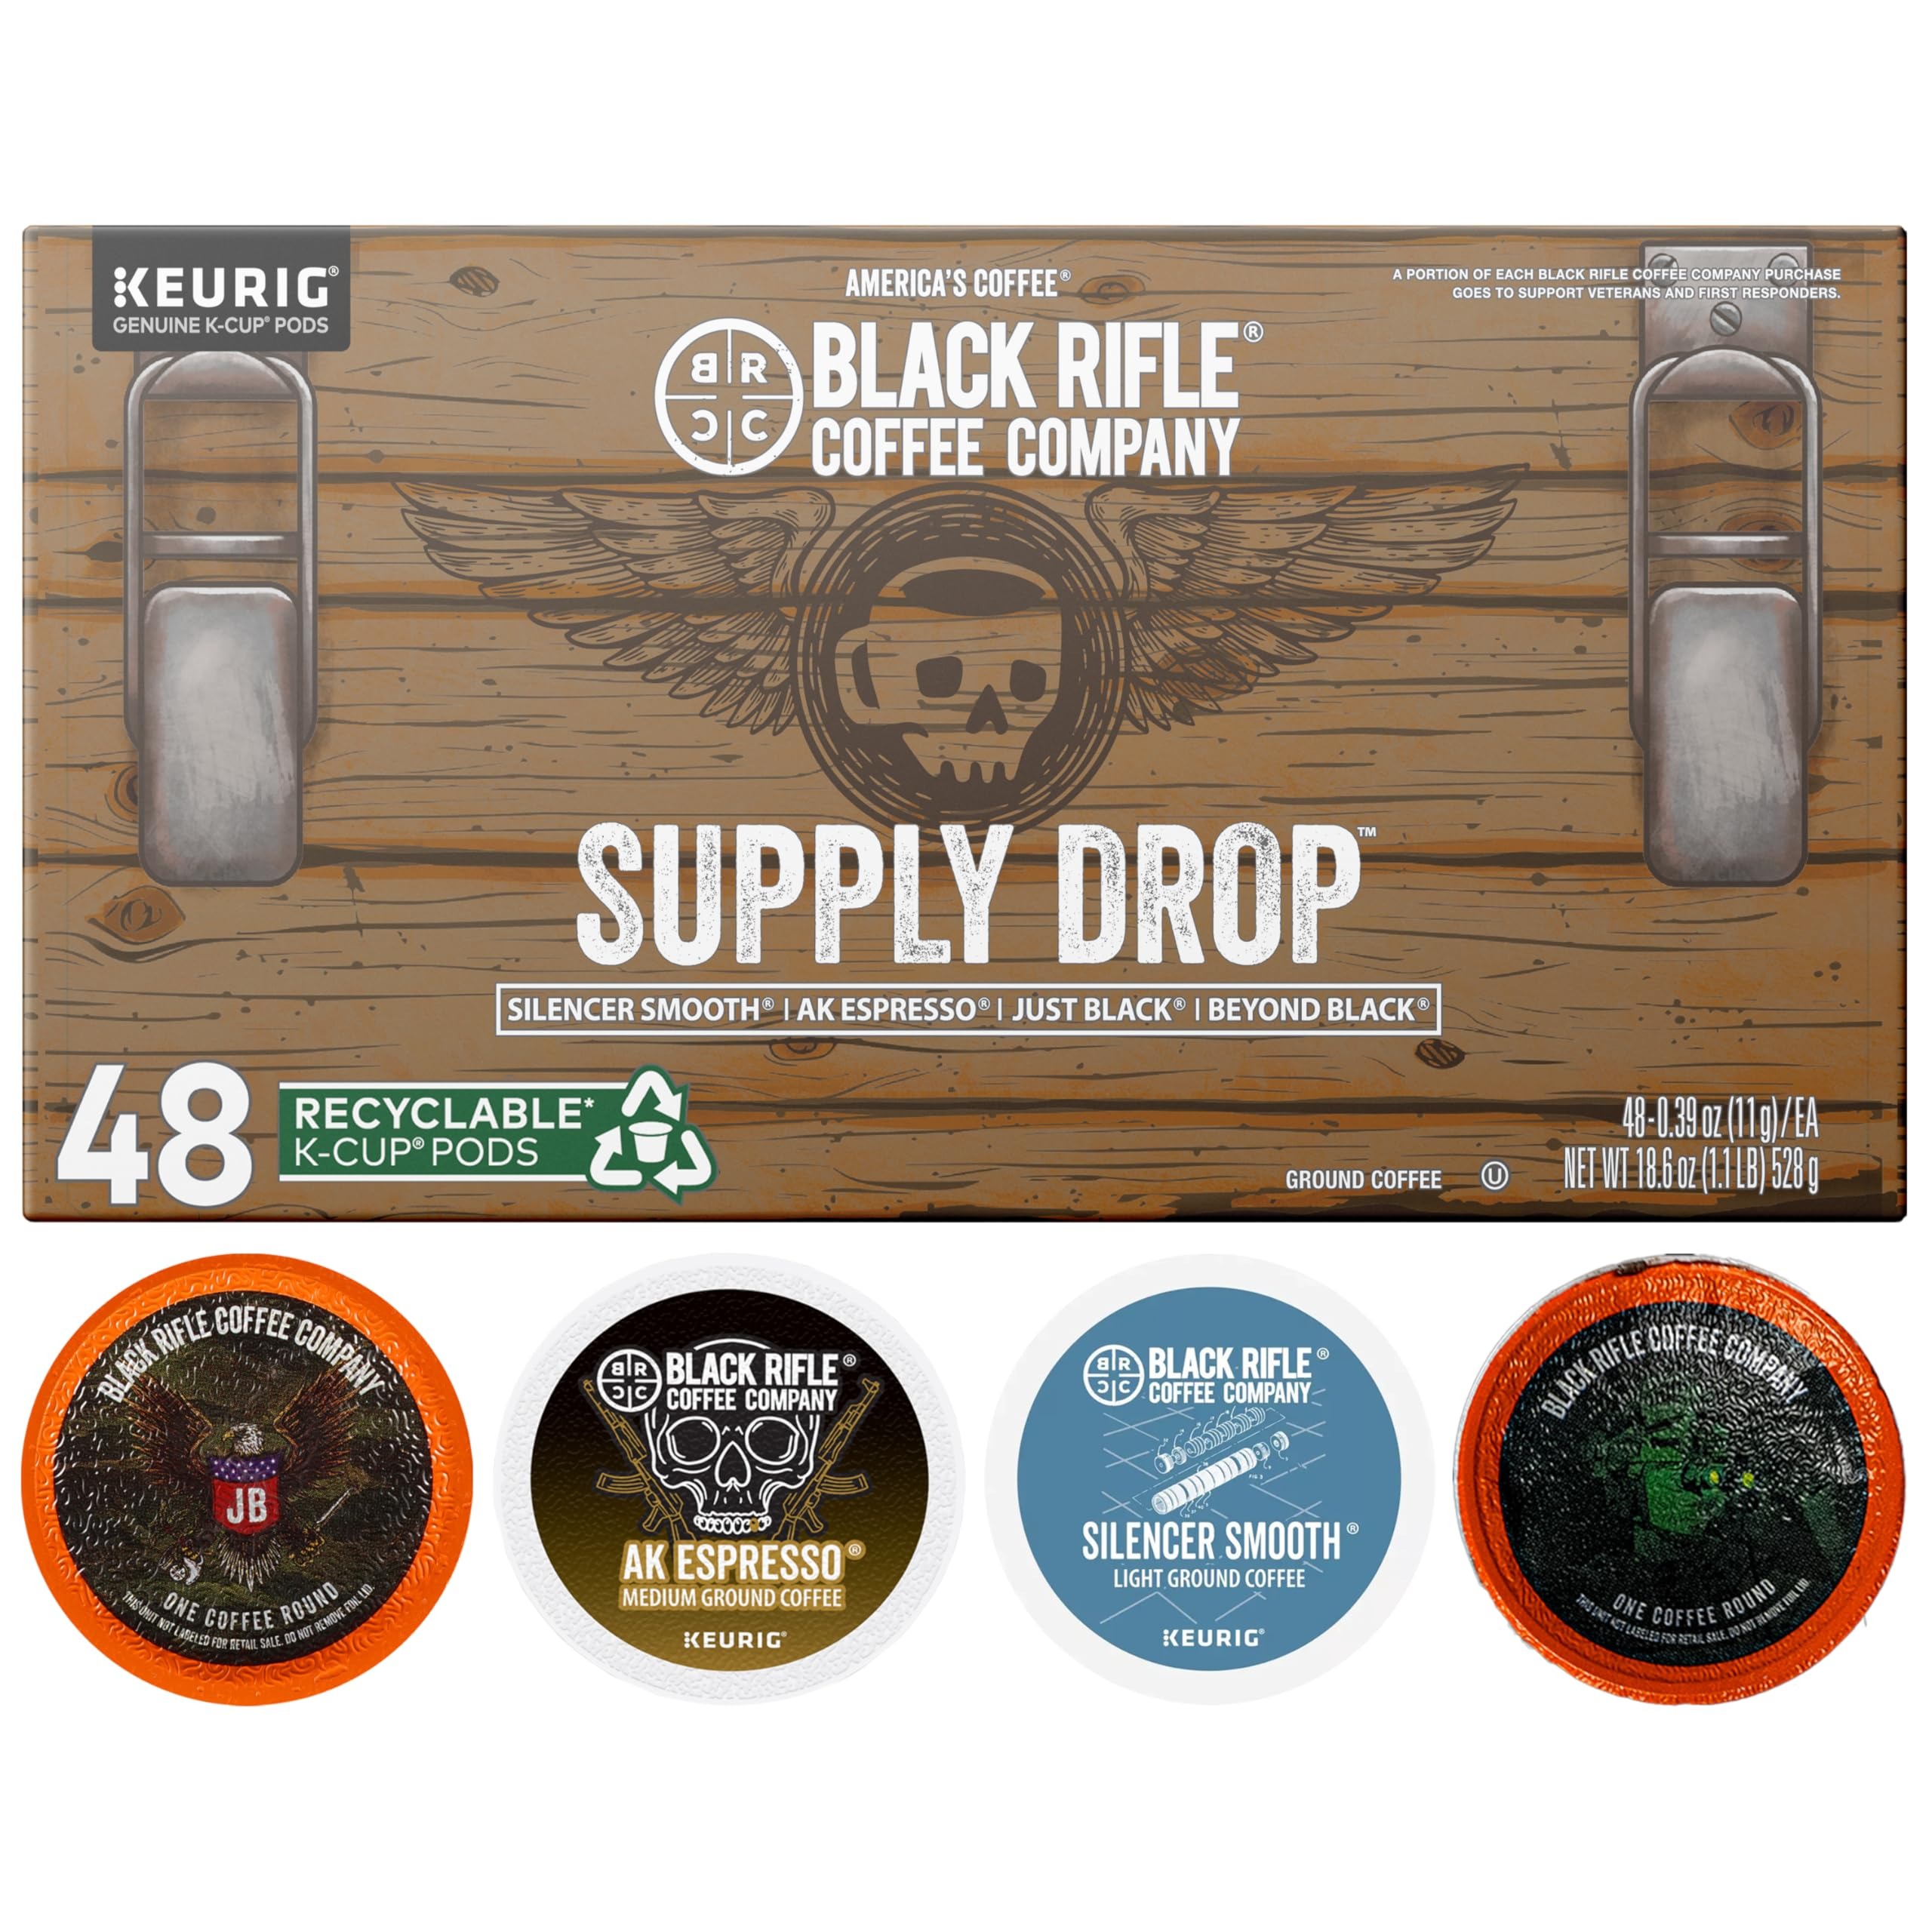
Item Name: Black Rifle Coffee Company Supply Drop Variety Pack (48 Count of K Cups) - K Cups Coffee Variety Pack - Contains Silencer Smooth, AK Espresso, Just Black, & BeyondBlack KCup Pods
Bullet Point 1: Includes: 48 coffee pods of Black Rifle Coffee Company Silencer Smooth, AK Espresso, Just Black, and Beyond Black blends in one variety pack
Bullet Point 2: A Variety Of Single Serve Coffee Blends: Whether you’re looking for a light roast coffee, medium roast coffee, or dark roast coffee, this variety pack of BRCC Coffee Rounds offers an assortment of roasts that are compatible with all K Cup Variety Brewers to meet all of your coffee-loving needs
Bullet Point 3: High-Quality Arabica Beans: Our coffee is made from high-quality Arabica coffee beans sourced from Colombia and Brazil to create a smooth taste of java, no matter the roast
Bullet Point 4: The Perfect Coffee Fathers Day Gifts for Dad: This variety pack of coffee pods is a great present to any of your friends and loved ones who love the taste of great American coffee, or treat yourself to the bold flavors of BRCC's various blends
Bullet Point 5: American Made and Veteran Founded: If you’re looking for the world’s best coffee, get it from members of the world’s finest military; A portion of our proceeds go to directly support the causes that help veterans and first responders
Product Description: 🌄ABOUT THIS BLEND 🌄 This box contains an k cup variety pack of BRCC Coffee Rounds from varying flavor profiles. It includes Silencer Smooth (light roast), AK-47 (medium roast), Just Black (medium roast), and Beyond Black (dark roast).. Gourmet Coffee This is America’s Coffee. ☕WORLDS BEST SINGLE SERVE COFFEE☕ It doesn’t matter if you are looking for variety packs or French roast coffee in bulk, BRCC Coffee Rounds offer assorted roasts that are compatible with all K Cup Variety Brewers to meet all of your coffee loving needs. For dark roast cups, try the popular specialty coffee, Beyond Black. If lighter single serve coffee pods are your thing, check out the Silencer Smooth roast. Or if you want a little bit of everything, grab a mixed coffee pods variety pack. 🌱VARIETY OF ROASTS FOR EVERY COFFEE LOVER🌱You need the freshest and strongest (or smoothest) coffee around. We personally blend Brazilian & Colombian beans to create a smooth taste of java, no matter the roast. Great as coffee gifts or additions to a Man Crate! 🦅BOLD FLAVOR MEETS AMERICAN CONVENIENCE🦅 Black Rifle Coffee Rounds are the perfect way to conveniently get your single serve coffee fix. Our bold flavors include dark roast cups, light roast cups, and everything in-between. Made with top quality Brazillian and Columbian coffee beans, you can expect a fresh and bold flavor with every cup. These coffee pods are Keruig 1.0 and 2.0 compatible. PROUDLY AMERICAN & OPERATED BY VETERANS If you’re looking for the world’s best coffee, get it from members of the world’s finest military. As a company owned by Veterans, we proudly support America and we proudly stand by our Veterans and Service Members. A portion of our proceeds go to directly support the causes that help veterans, first responders, and Law Enforcement Officers (thin blue line),. Drink your morning specialty coffee and support our men and women in service.
Value: 48.0
Unit: Count

Price: 38.95